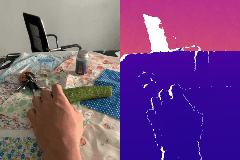
Label: cucumber